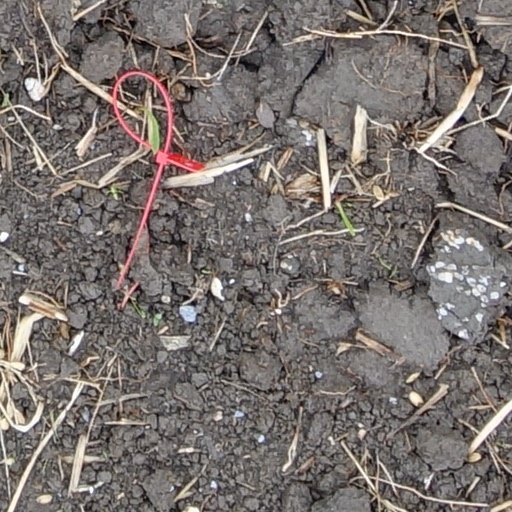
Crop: wheat